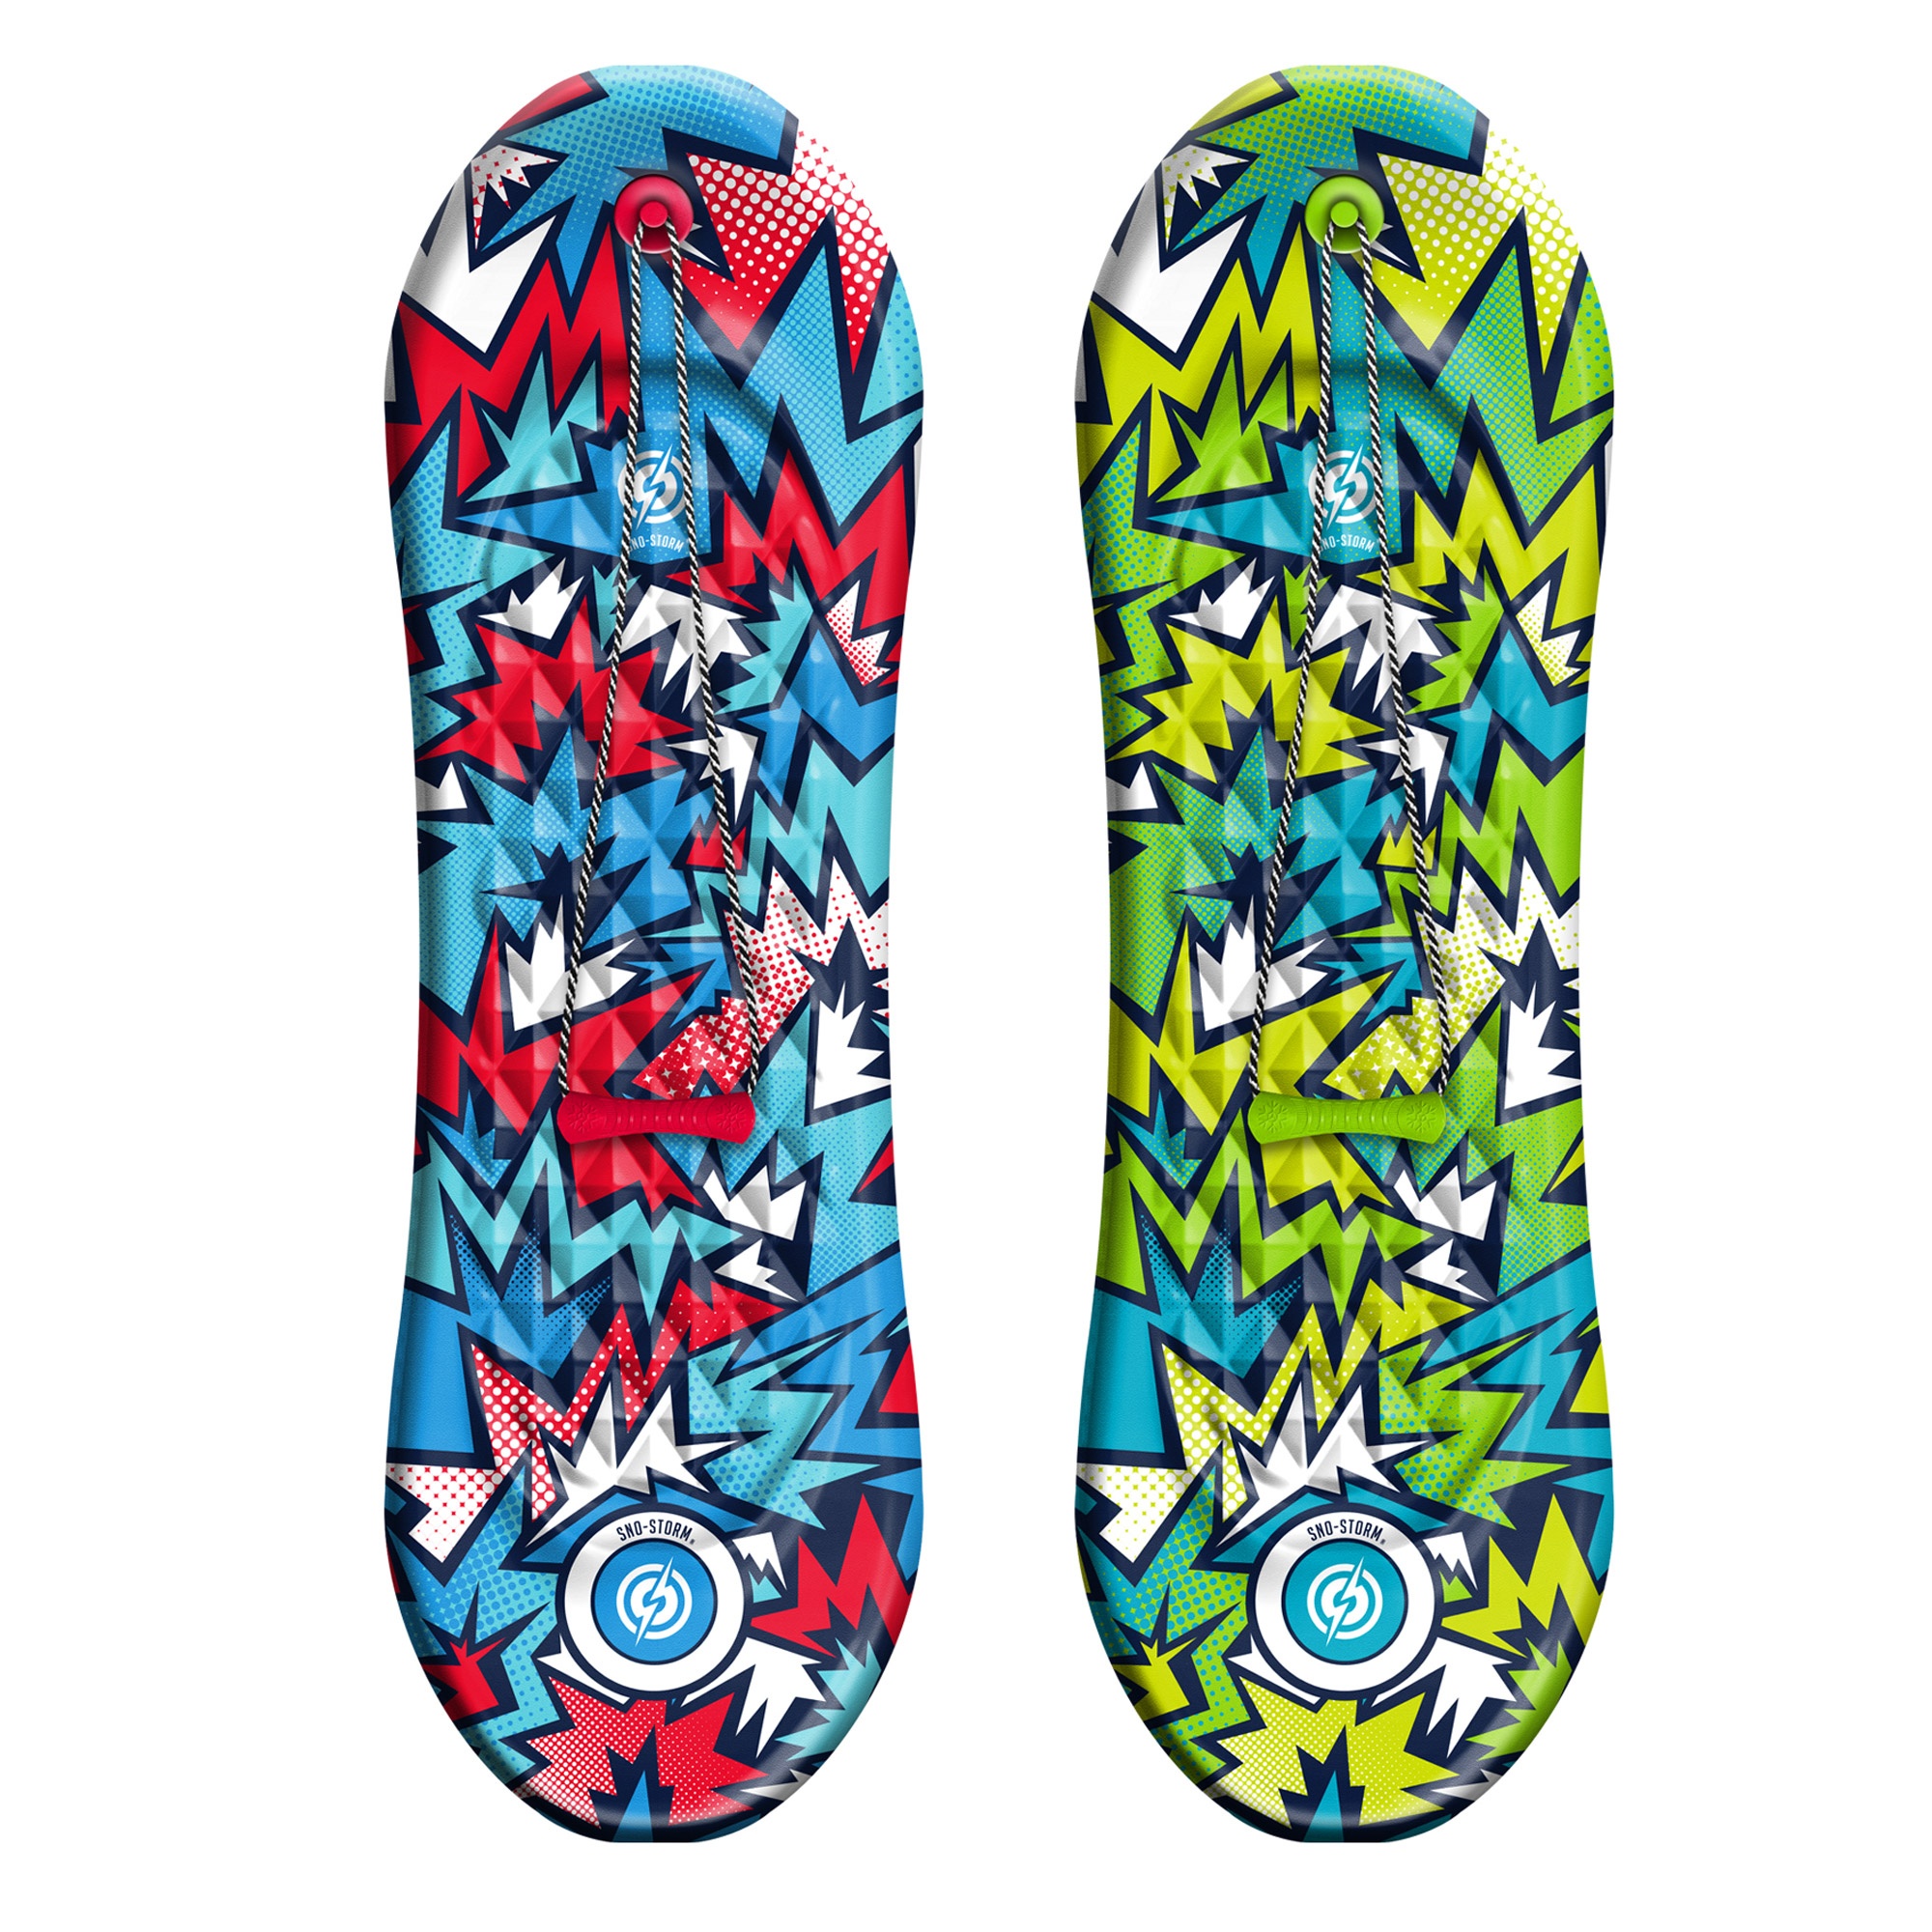
2-Pack of Sno-Storm 48in Snowboard Sled
Product Details The Sno-Storm 48in foam snowboard sled was designed and tested in the USA for beginning riders wanting to train for standing. Adults can pull toddlers along snow trails while contoured molded deck grips keep a steady footing. The snowboard sled can also be used as a sit-down or prone position sled. A tow rope with handle is included in a top-loading deck plug. Foam construction holds integrity in cold temperatures and does not shatter like plastic competitor sleds. Great for one rider or can be ridden as a sit-down sled with two smaller riders. Suggested weight limit at 165 lbs. Features: Contoured deck grip for stable footing grip Thickness and volume maintains rigidity for standing, sitting, or laying down Super groove channeled bottom provides stability, grip, and forward drive to the snowboard helping to keep tracking straight Color graphics have U.V. inhibitors for longer color proofing against sun, water, and normal outdoor use Tow rope and handle For one or two riders up to 165 lbs. total weight
Brand: Sno Storm
Category: Sporting Goods > Outdoor Recreation > Winter Sports & Activities > Sleds > Airboards